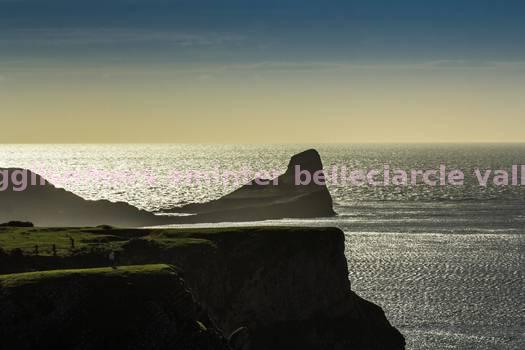
Label: Watermark